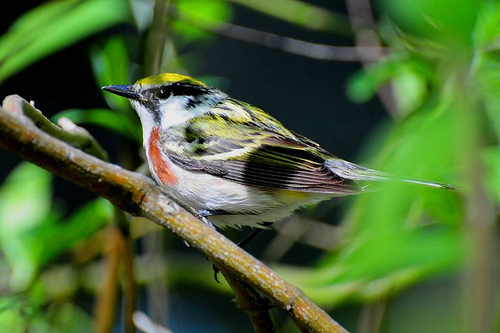
the bird has sharp pointed beam with throat and belly in white, breast in red and crown in yellowsmall bird with yellow and black crown, secondaries are yellow, white and black, throat, belly and abdomen are white color.
this bird has a yellow crown, a small black bill, and a striped yellow and black wing.
a small colorful bird with a black and yellow head and feathers, with a white and orange belly.
a small bird with a white belly, and a yellow top on crown.
this small bird has a short very pointed black beak with a white breast that is highlighted by a patch of red feathers and features wings and tail feathers that are a mottled mix of yellow, brown, black and white.
this bird has a yellow crown as well as a white belly and yellow and purple wings
this bird has wings that are black and yellow and has a white belly
this bird has a small black bill with orange breast and yellow crown.
this bird has a patch of red plumage on it's side.
Species: Chestnut Sided Warbler